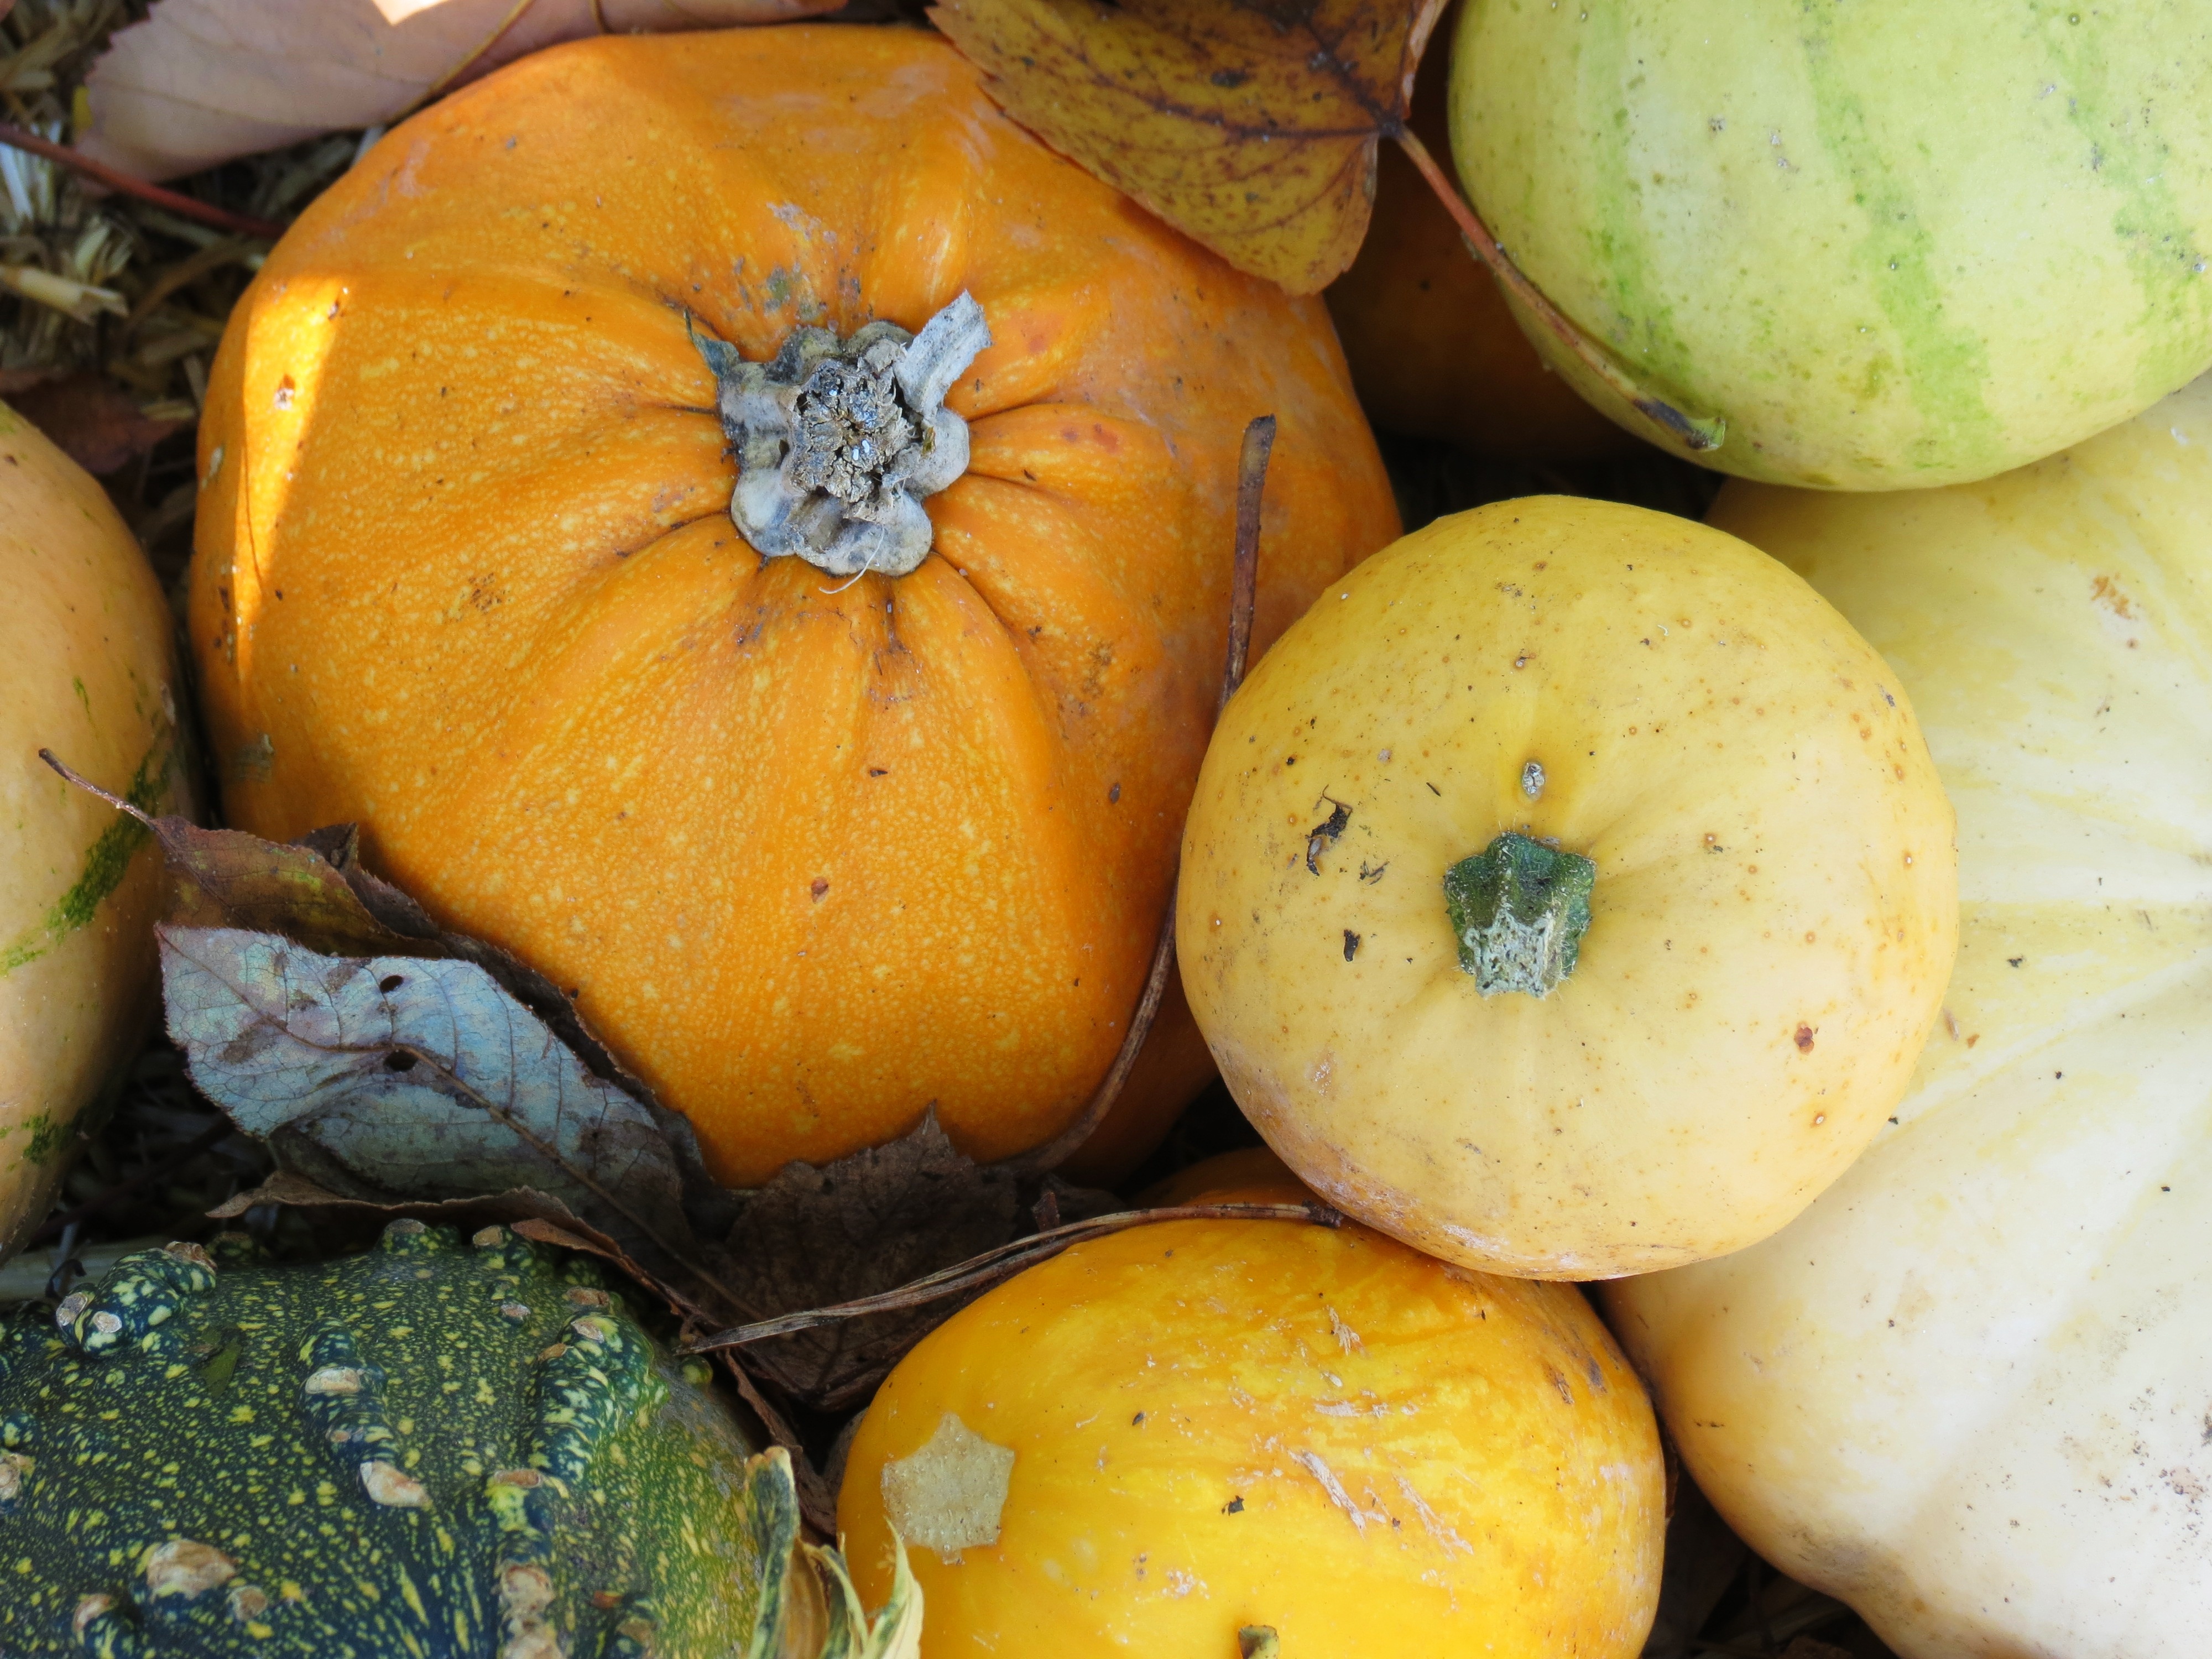
nature, fruit, decoration, orange, food, produce, vegetable, autumn, pumpkin, halloween, colorful, yellow, agriculture, garden, squash, gourd, thanksgiving, butternut squash, decorative, calabaza, sale, october, vegetarian food, pumpkins, melon, cucurbita, autumn decoration, autumn motives, natural foods, cucumis, local food, commodity, winter squash, cucumber gourd and melon family, summer squash, gourd order, pattypan squash, food spoilage